2019–20 Australian bushfire season

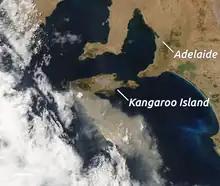
NASA satellite imagery on 3 January 2020 showing bushfires on Kangaroo Island.

On 23 January, a Lockheed C-130 Hercules large air tanker crashed near Cooma while waterbombing a blaze, resulting in the death of the three American crew members on board.